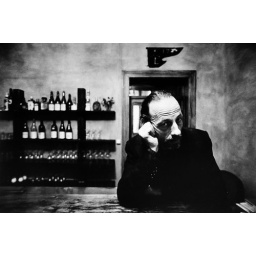
after the wall fell, he occupied a house and built up a bar which he fiercely defended against his guests